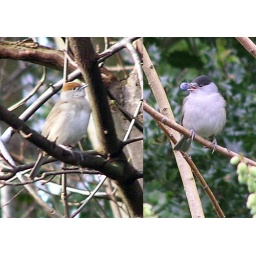
A female blackcap (Sylvia atricapilla) in the garden in January and a male in March